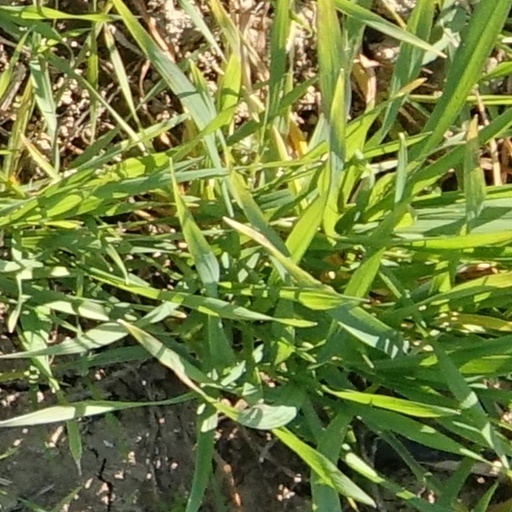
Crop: wheat